2 Lacertae

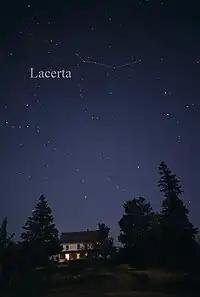
Photograph of Lacerta

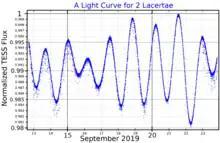
A light curve for 2 Lacertae, plotted from "TESS" data

2 Lacertae is a binary star in the constellation of Lacerta. With an apparent magnitude of about 4.5, it is faintly visible to the naked eye. Its parallax, measured by the Hipparcos spacecraft, is 5.88 milliarcseconds, corresponding to a distance of about 550 light years (170 parsecs). It is projected against the Lacertae OB1 stellar association to the northeast of the main concentration of stars, but it is likely to be a foreground object.